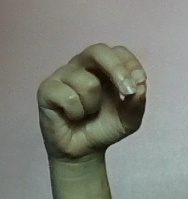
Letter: gaaf